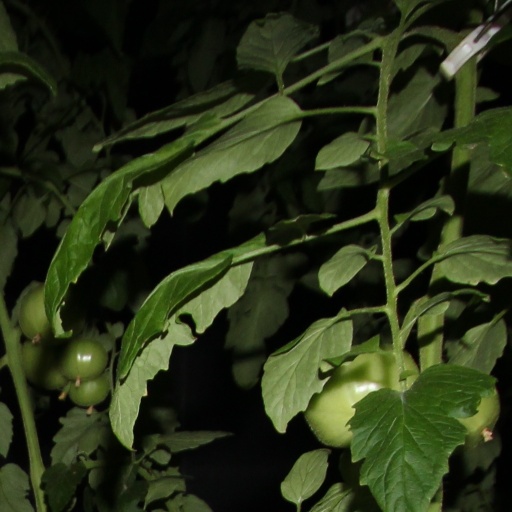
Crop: tomato